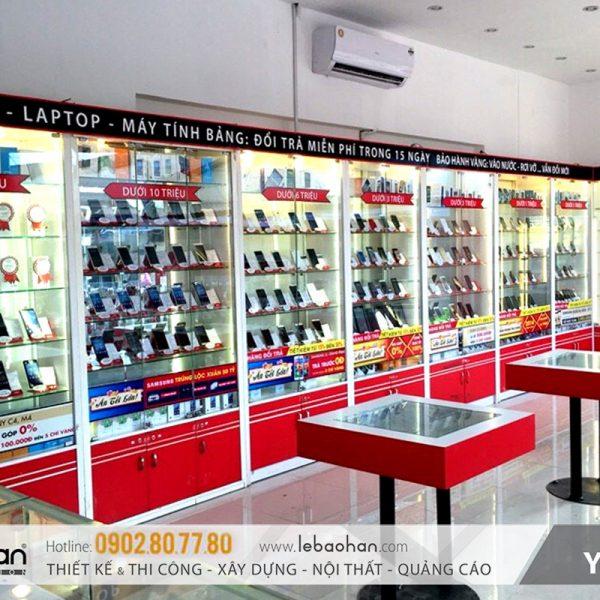
có nhiều loại điện thoại đang được trưng bày trong tủ